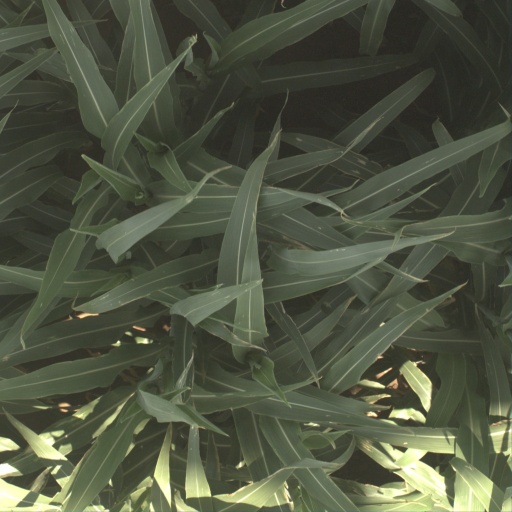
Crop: sorghum